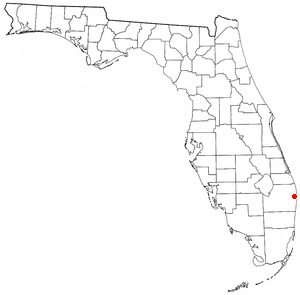
Palm Springs (Florida)
Palm Springs' placering i Florida
Palm Springs er en amerikansk by i delstaten Florida beliggende i amtet Palm Beach County. I 2000 havde byen 11.699 indbyggere.